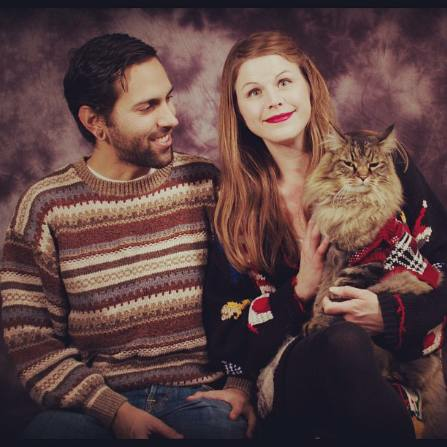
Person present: Yes